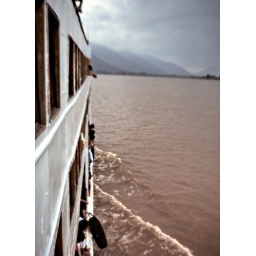
Pearl River view from river boat in southern China 1983